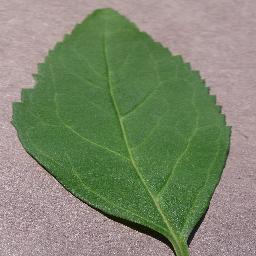
Label: Cherry___healthy